Uchide Station

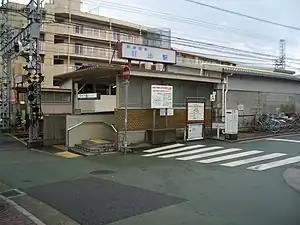
Uchide Station

is a passenger railway station located in the city of Ashiya Hyōgo Prefecture, Japan. It is operated by the private transportation company Hanshin Electric Railway.